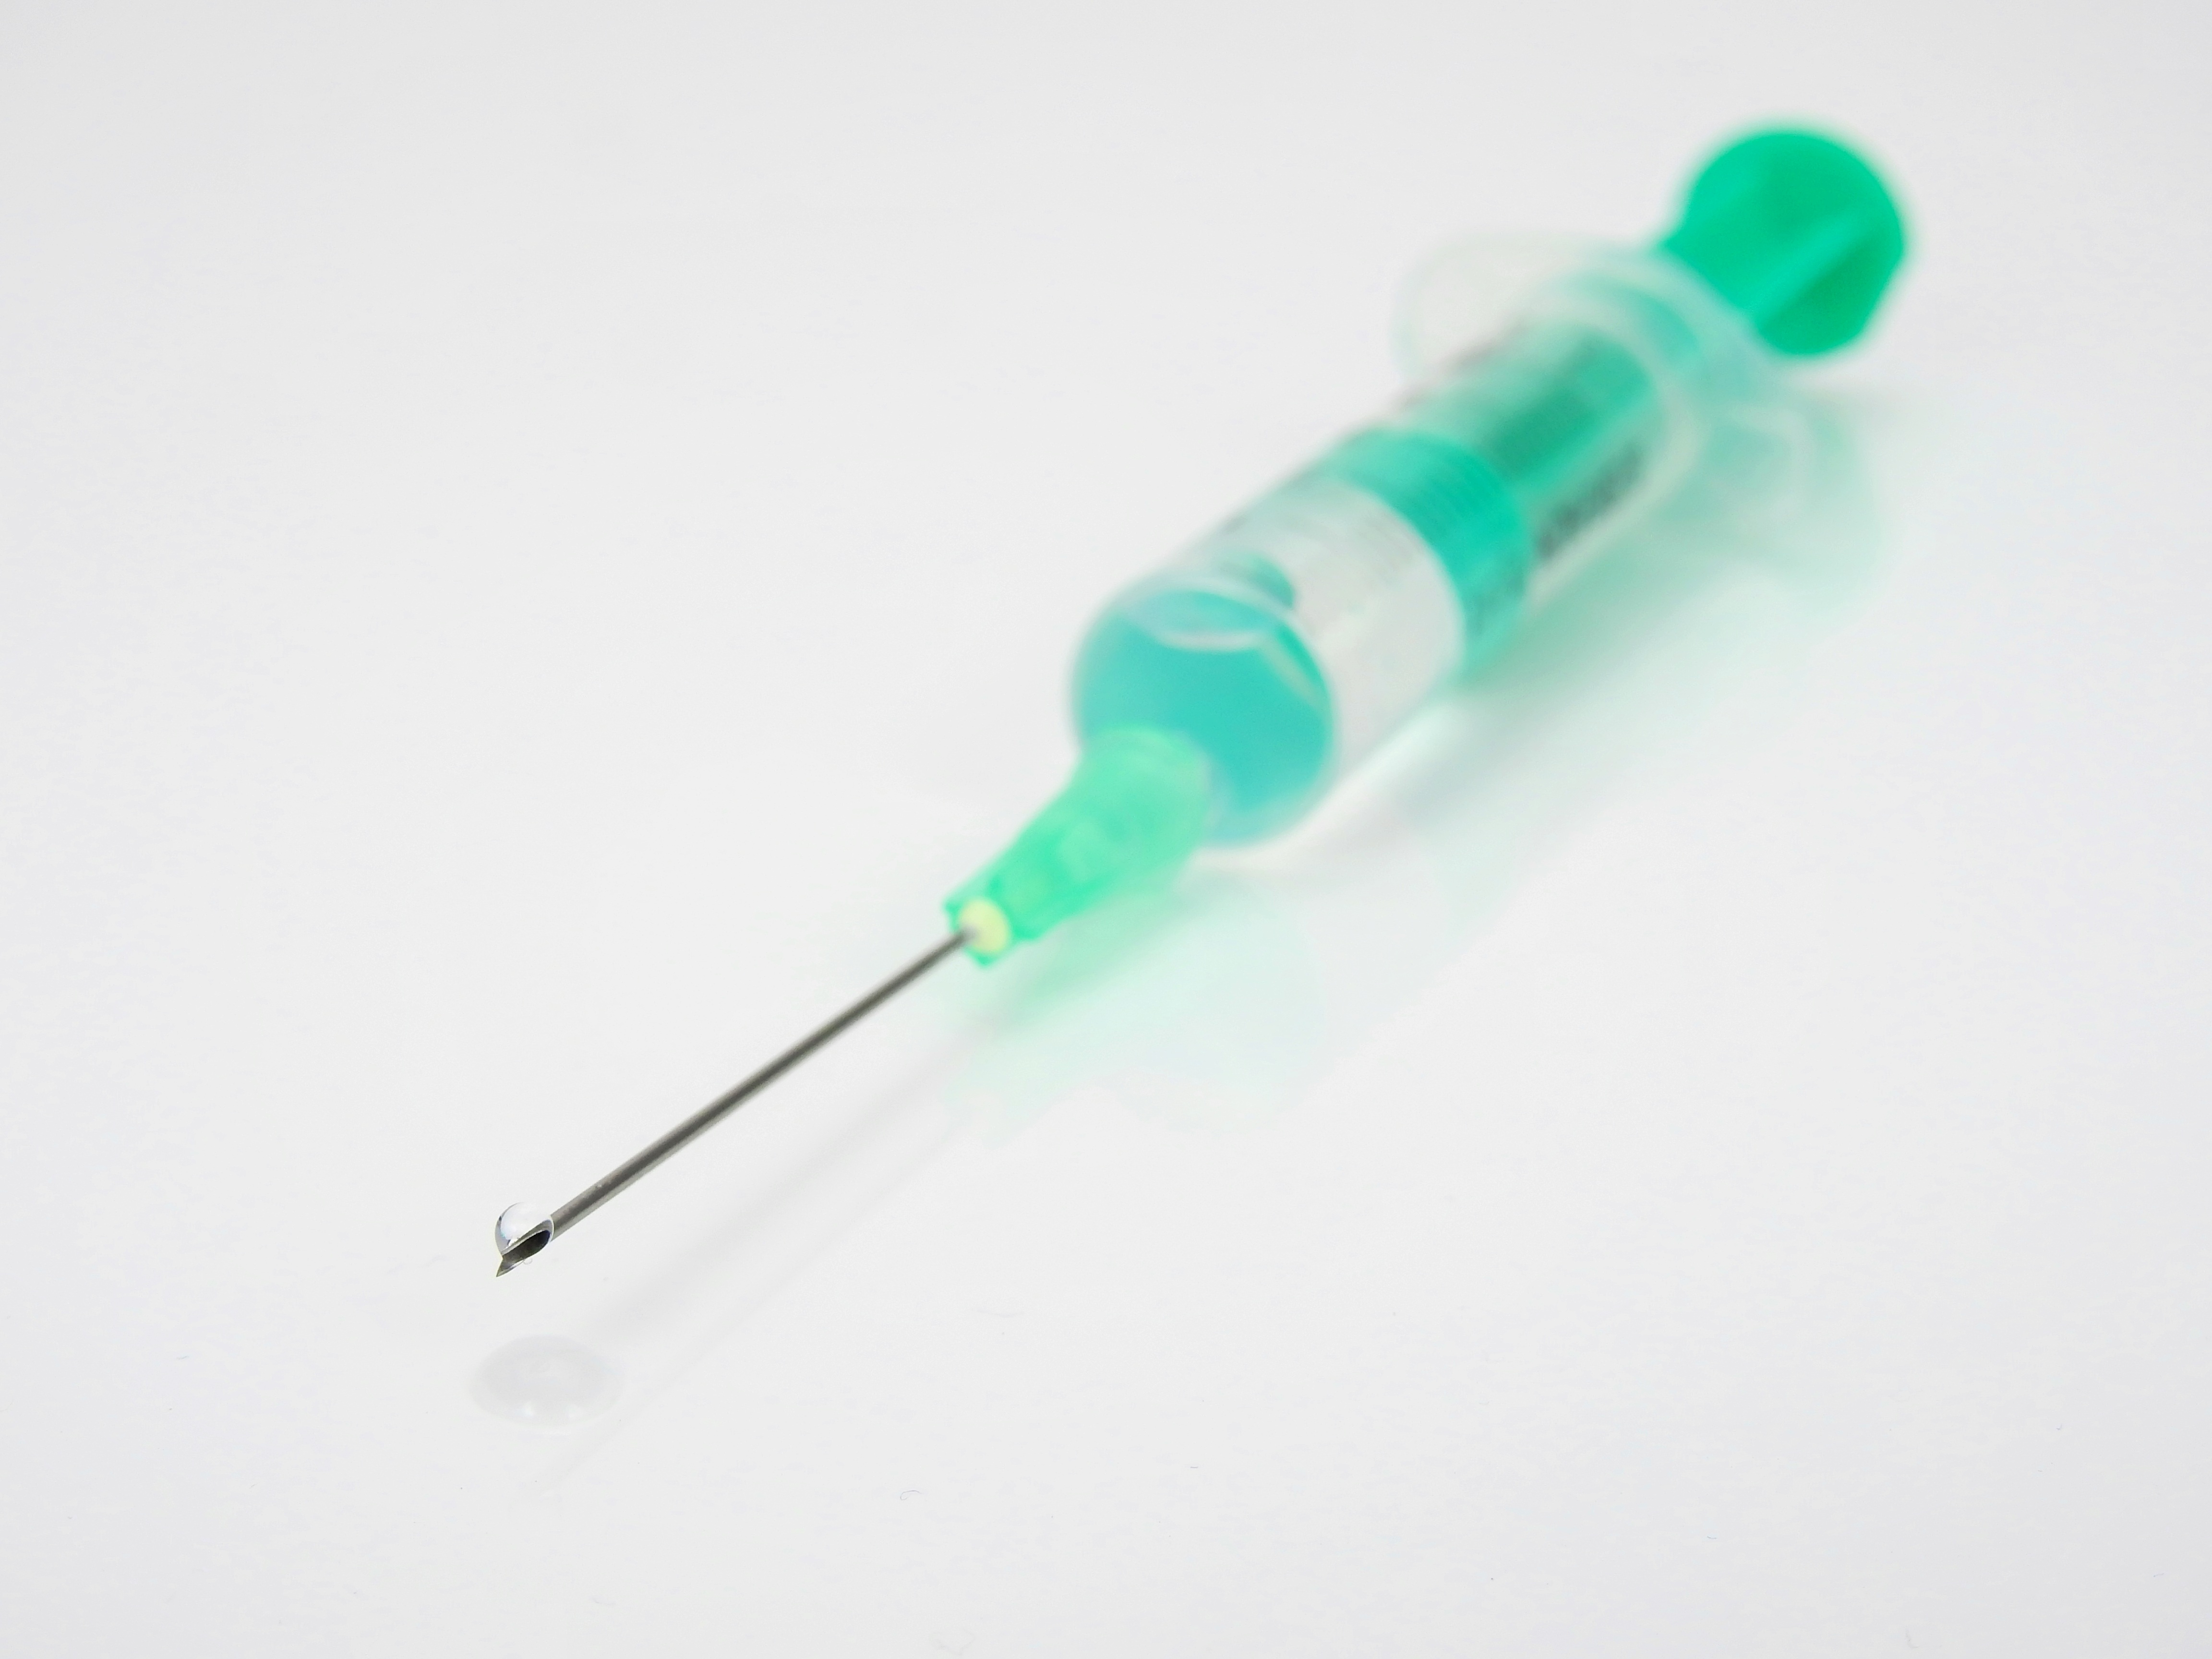
needle, technology, drip, product, doctor, bless you, syringe, medical, injection, vaccination, kanuelle, disposable syringe, hypodermic syringe, ampoule